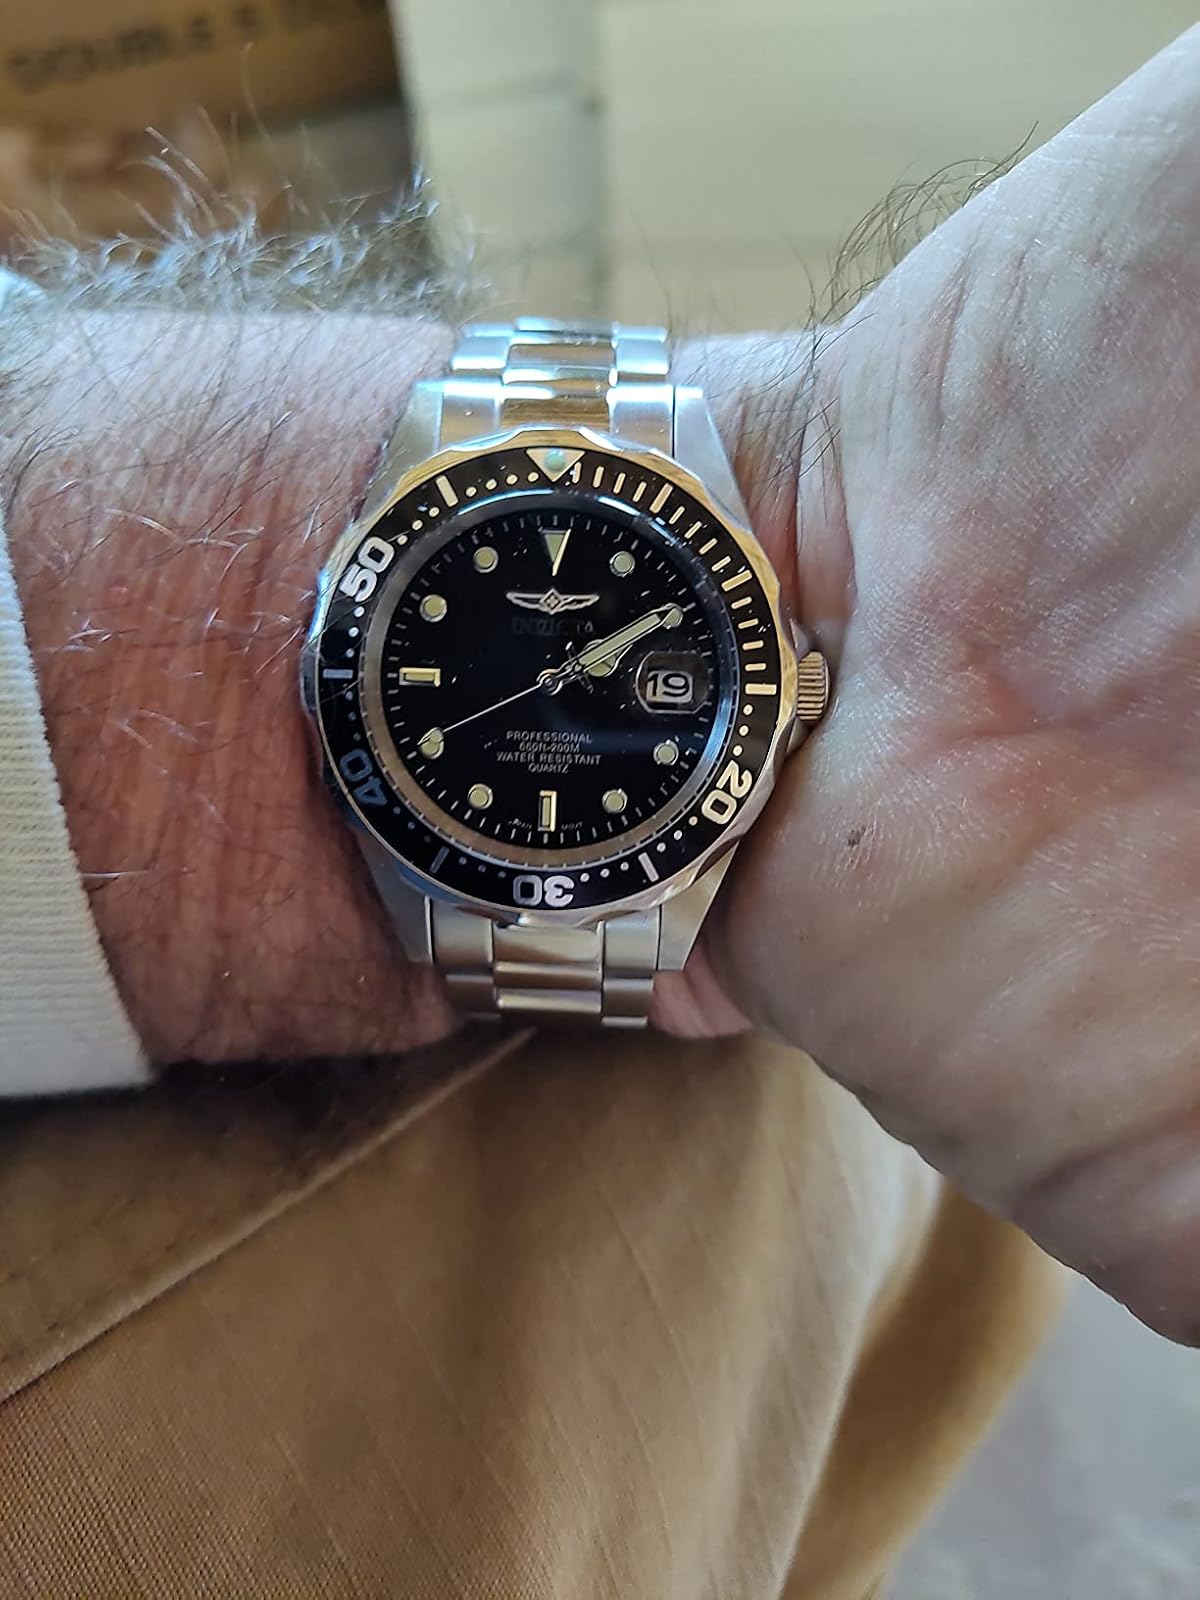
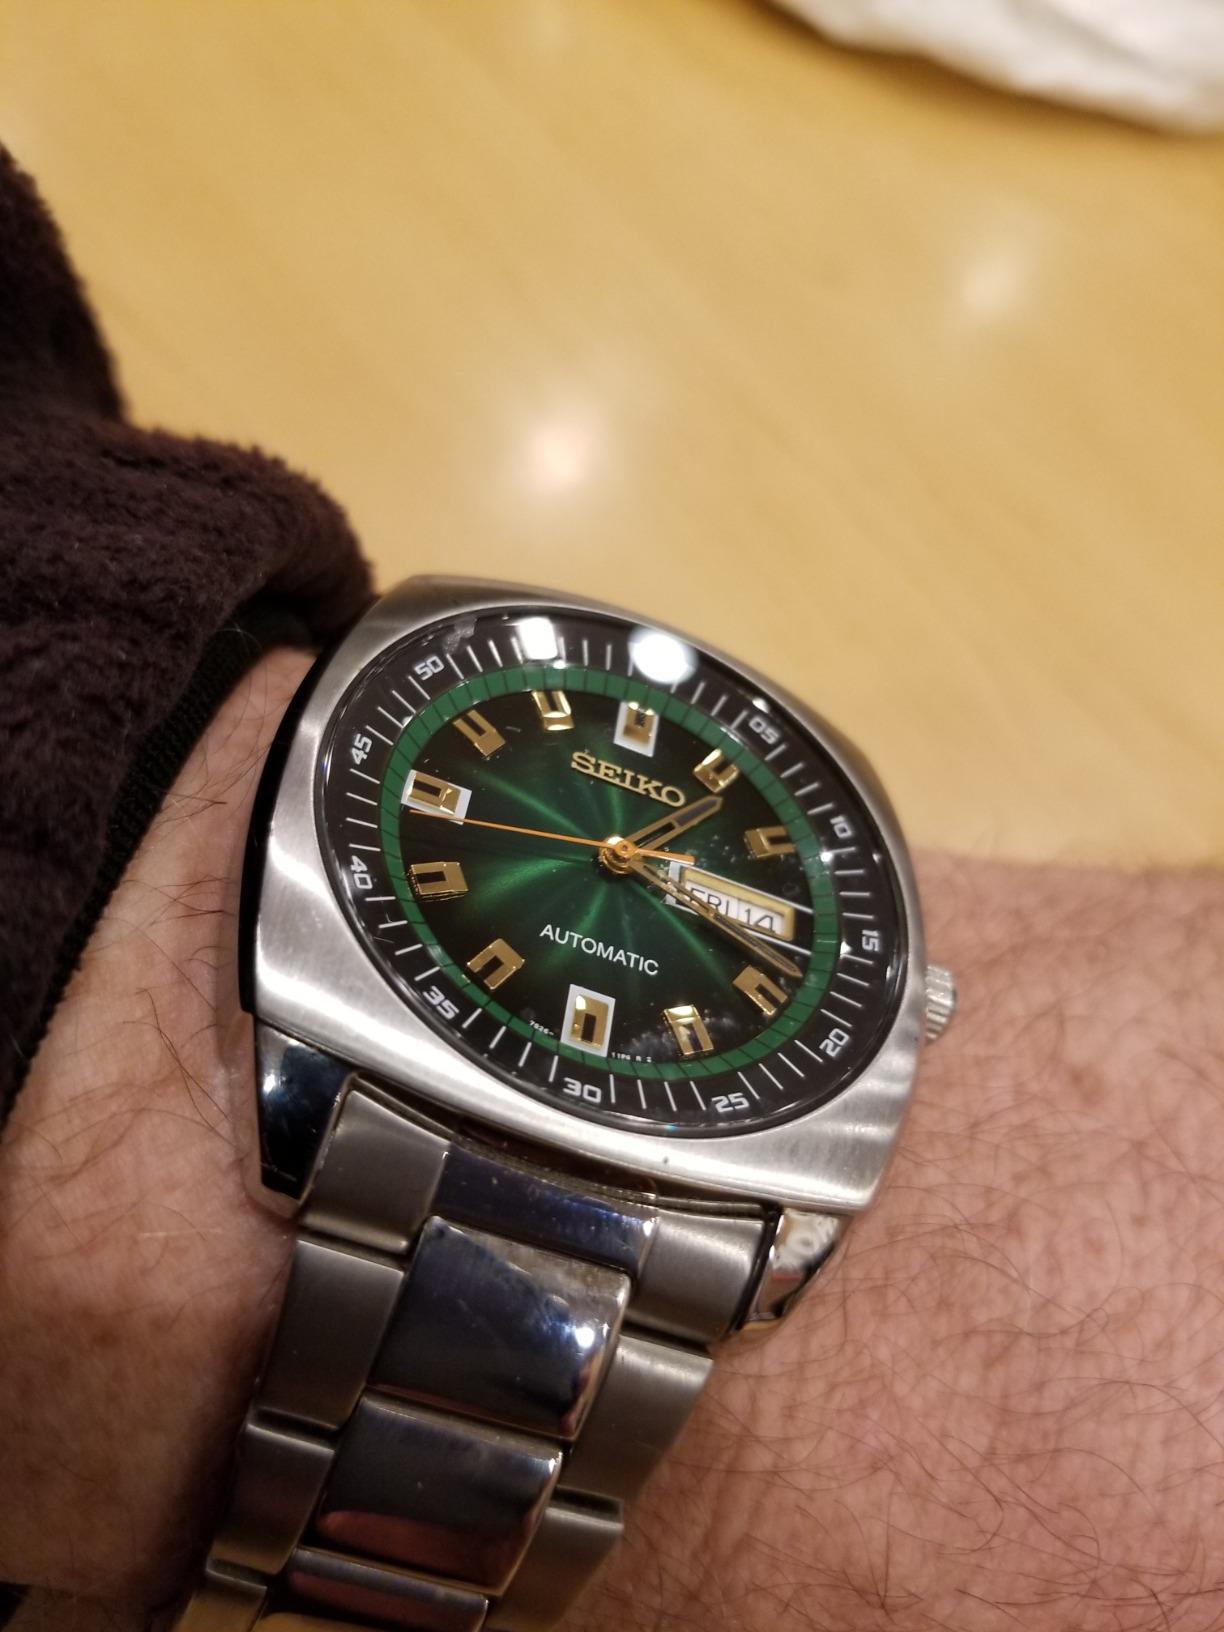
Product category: accessories_watch
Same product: no